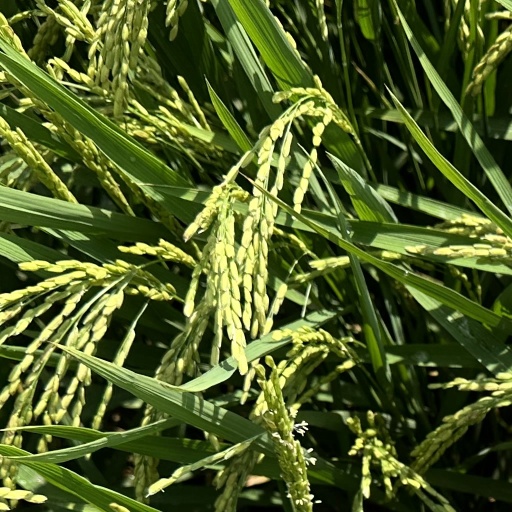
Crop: rice